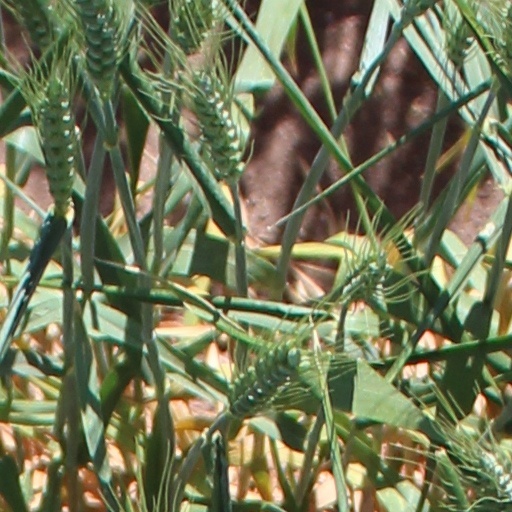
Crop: wheat